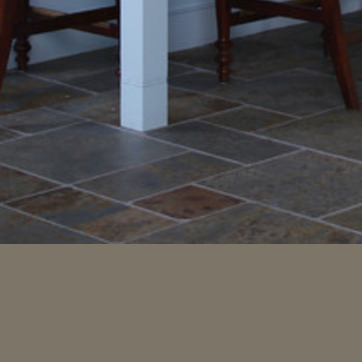
Material: tile